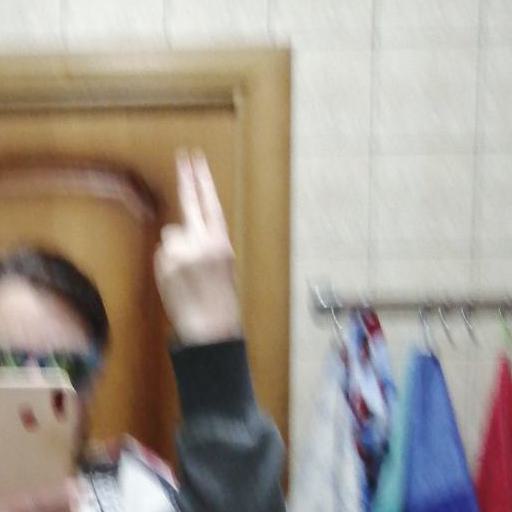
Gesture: two_up_inverted